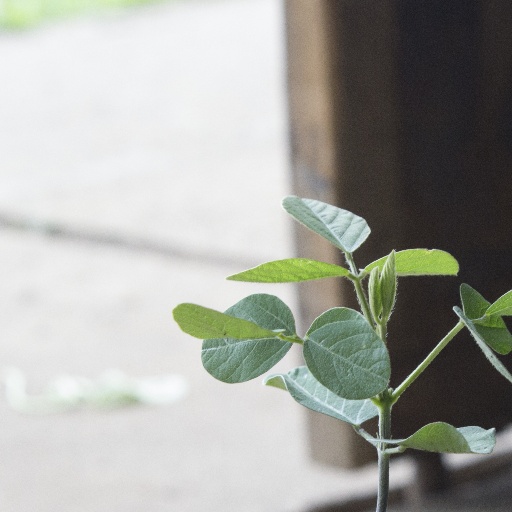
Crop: soybean